Alberto Beneduce

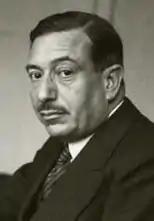

Alberto Beneduce (29 May 1877 – 26 April 1944) was an Italian politician, scholar and financier, who was among the founders of many significant state-run finance institutions in Italy.